Charles B. Atwood

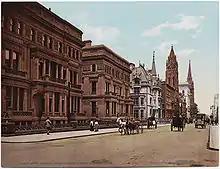
W. H. Vanderbilt house (foreground) on New York City's Fifth Avenue. It was designed by Herter Brothers and Charles Atwood, architects

Charles Bowler Atwood (1849–1895) was an architect who designed several buildings and a large number of secondary structures for the 1893 World's Columbian Exposition in Chicago. He also designed a number of notable buildings in the city of Chicago.